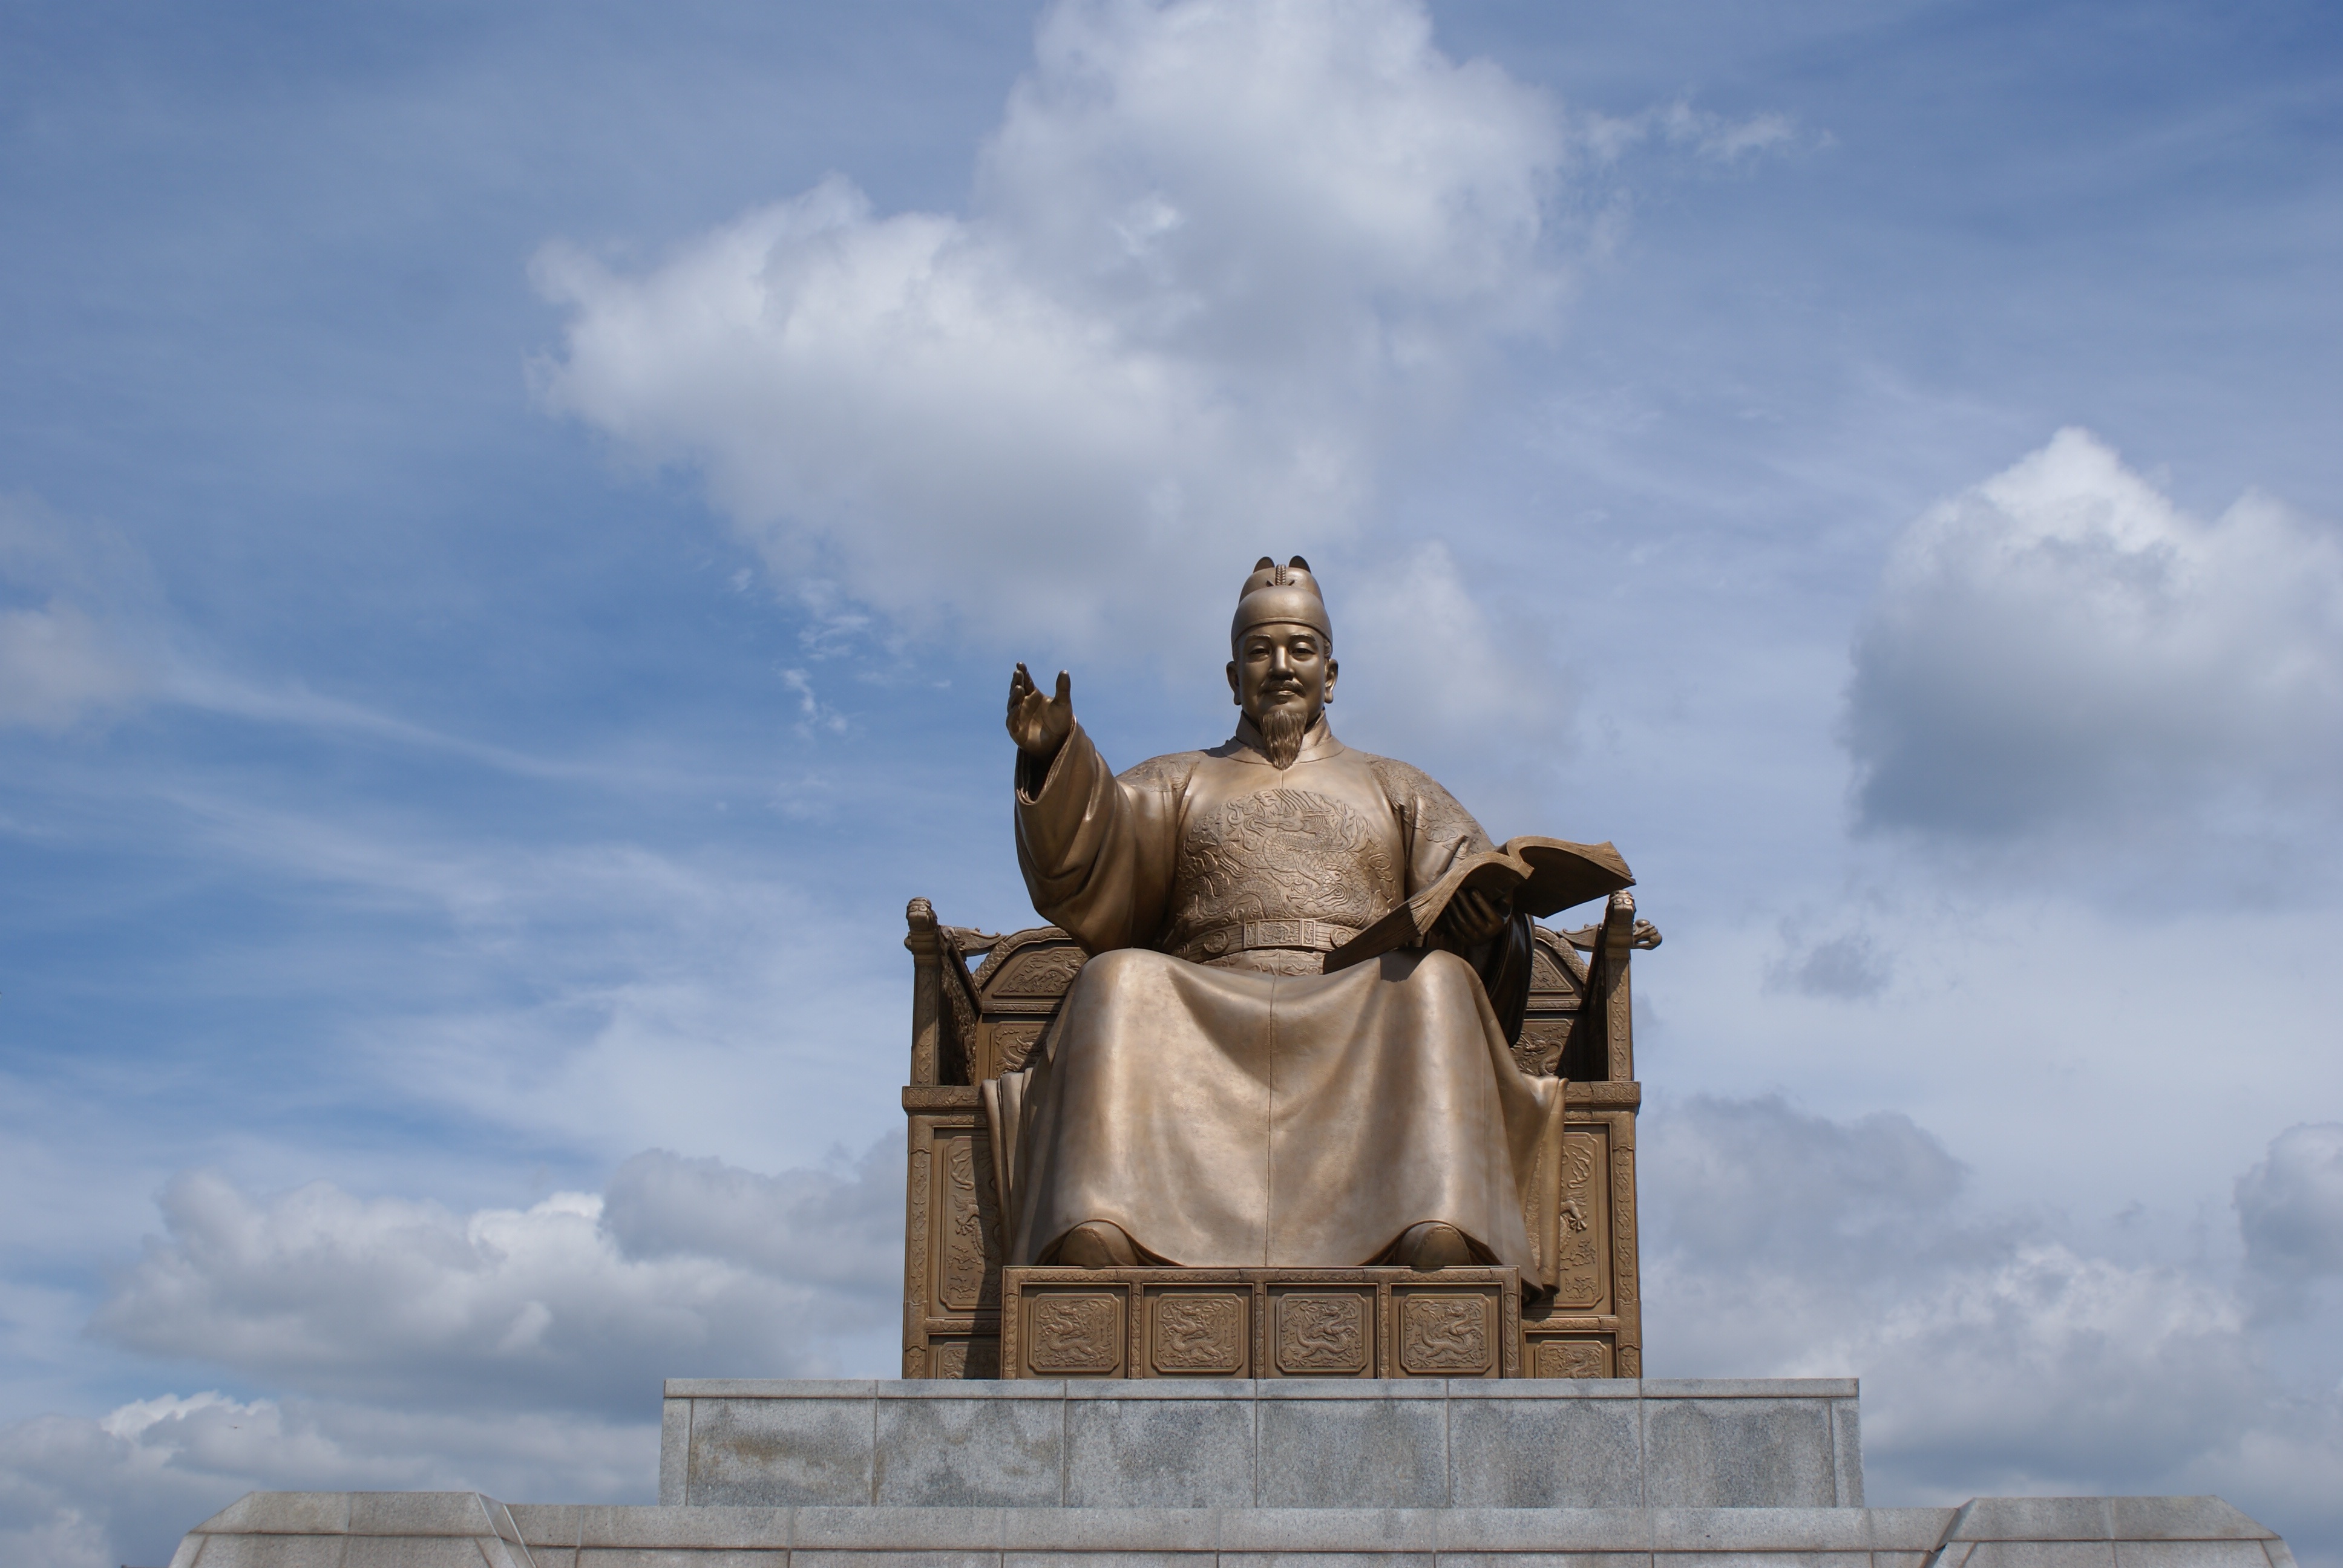
sky, monument, statue, landmark, sculpture, memorial, temple, gwanghwamun, ancient history, hangul, sejong sulfur